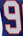
Number: 9